De Marne

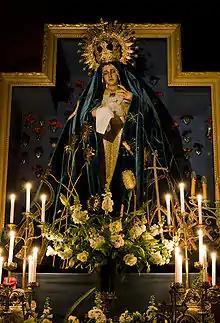
Statue of the "Sorrowful Mother of Warfhuizen"

The hermitage of Our Lady of the Enclosed Garden in Warfhuizen is a popular Marian shrine. Processions go from Wehe-den Hoorn to Warfhuizen four or five times a year. A unique devotional practice is the 'swapping of the handkerchief'. According to Spanish tradition the statue of the crying Virgin usually holds a white handkerchief. The faithful bring a new white handkerchief and give it to the hermit to swap it with the one the Virgin has been holding which, in turn, is then given to someone sick or lonely. Students take it to their exams to calm their nerves.